Treehouse of Horror

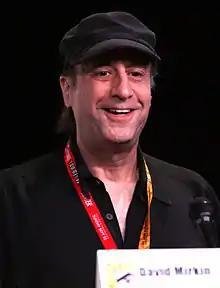
A seated man wearing a cap smiles as he looks into the distance. His hands are crossed.

The first "Treehouse of Horror" installment aired on 1990 as part of the second season, and its on-screen title was "The Simpsons Halloween Special." ("Treehouse of Horror XIII" was the first to feature "Treehouse of Horror" in the on-screen title.) It was inspired by EC Comics Horror tales. Although every episode is entitled "Treehouse of Horror", the first was the only episode that actually used the treehouse motif. During production of the first episode, Matt Groening was nervous about "The Raven" segment, and felt it would be "the worst, most pretentious thing [they had] ever done."